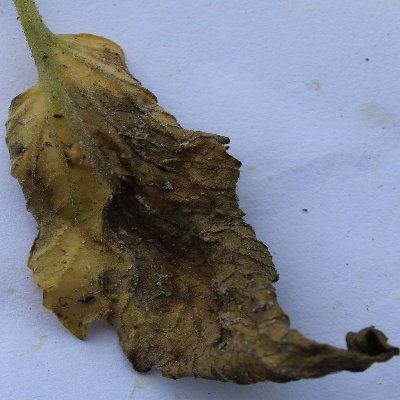
Crop: Tomato
Condition: leaf blight